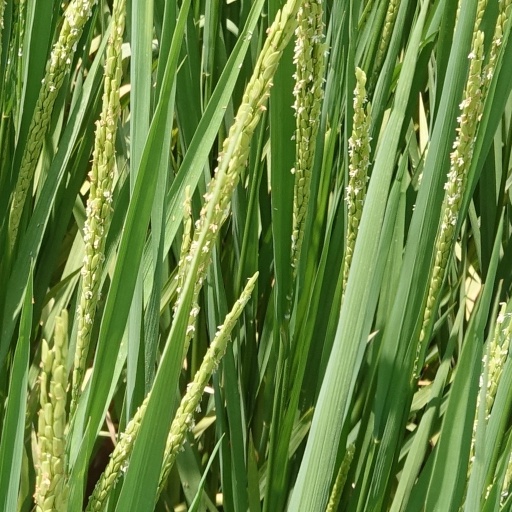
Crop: rice